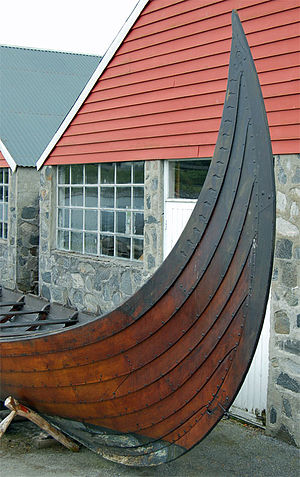
Kvalsundskibet / Galleri
Kvalsundskibet er et roskib som er dateret til år 690. Skibet blev fundet i en mose i Kvalsund i Herøy kommune i Møre og Romsdal i 1920, sammen med en mindre robåd kaldet Kvalsundfæringen.